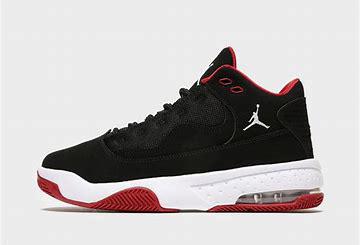
Brand: Jordan
Model: Max Aura 2